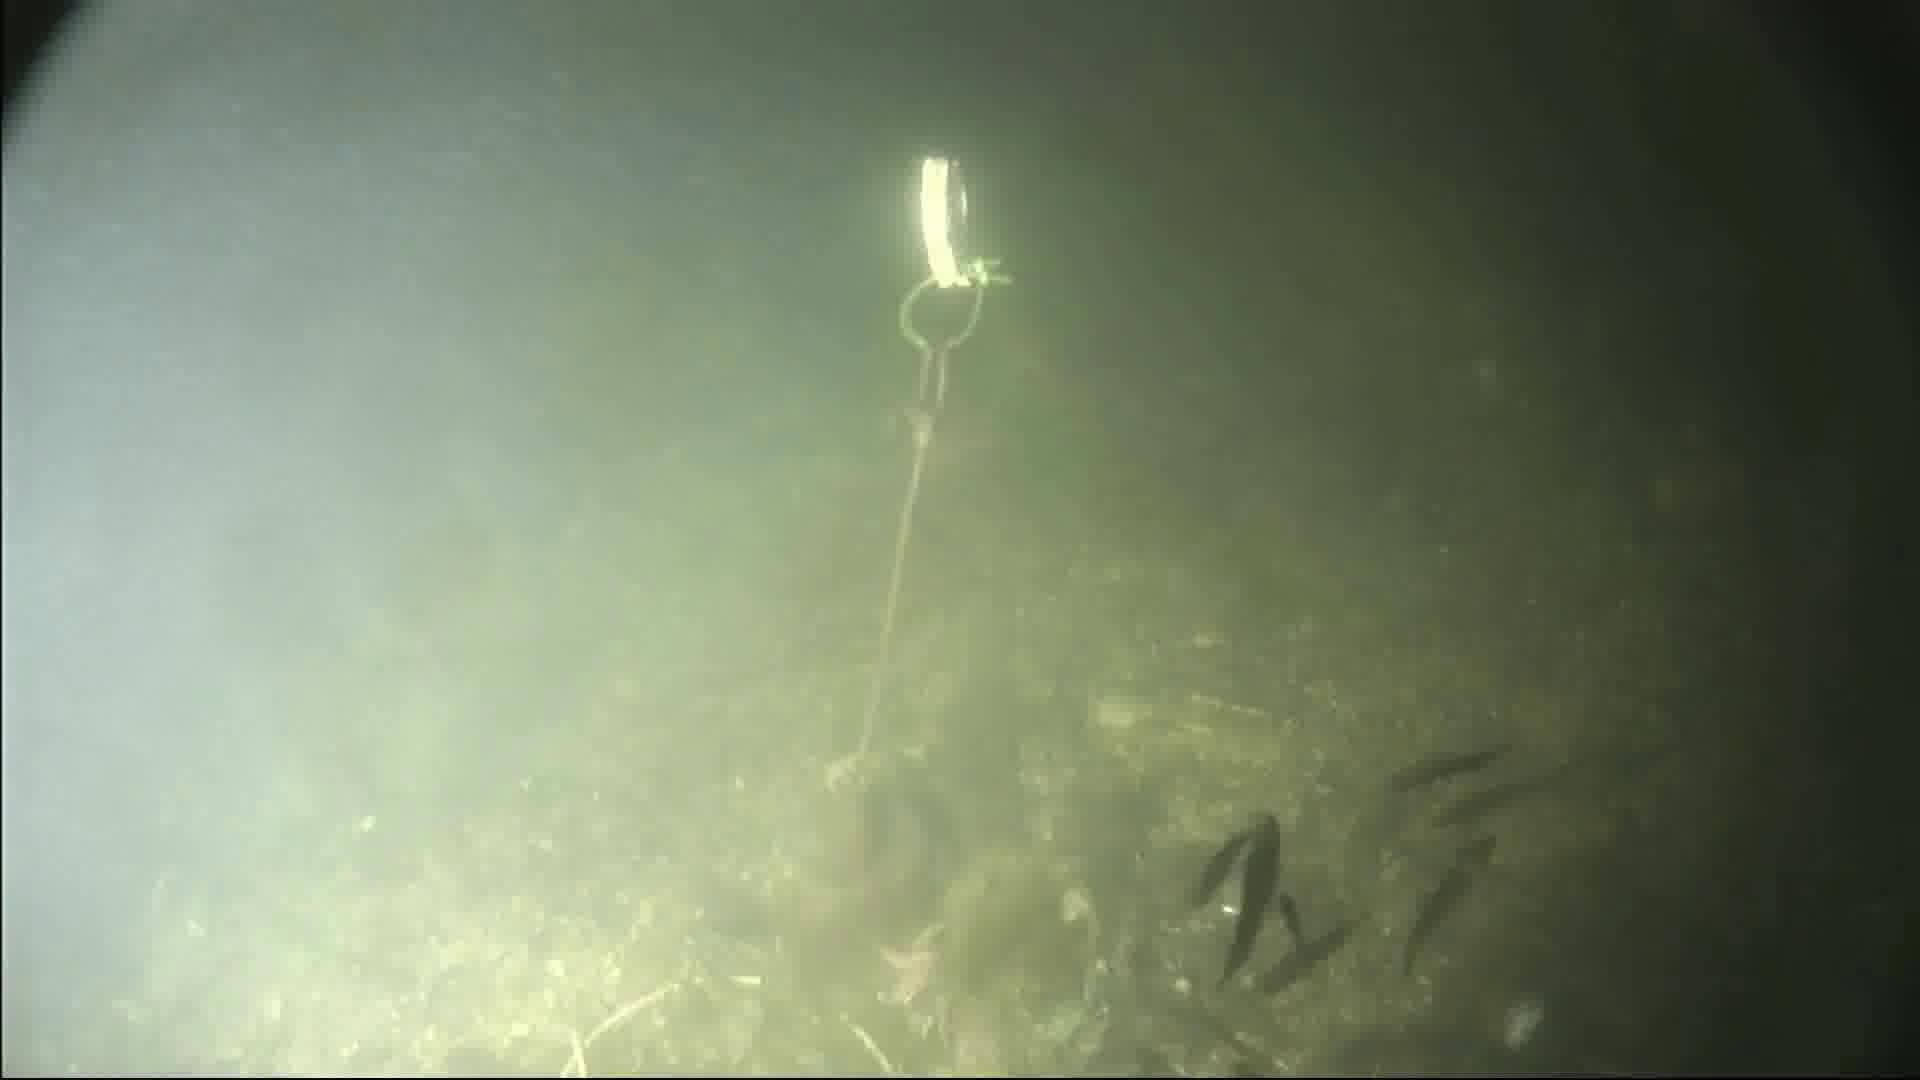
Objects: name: starfish
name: small_fish
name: crab